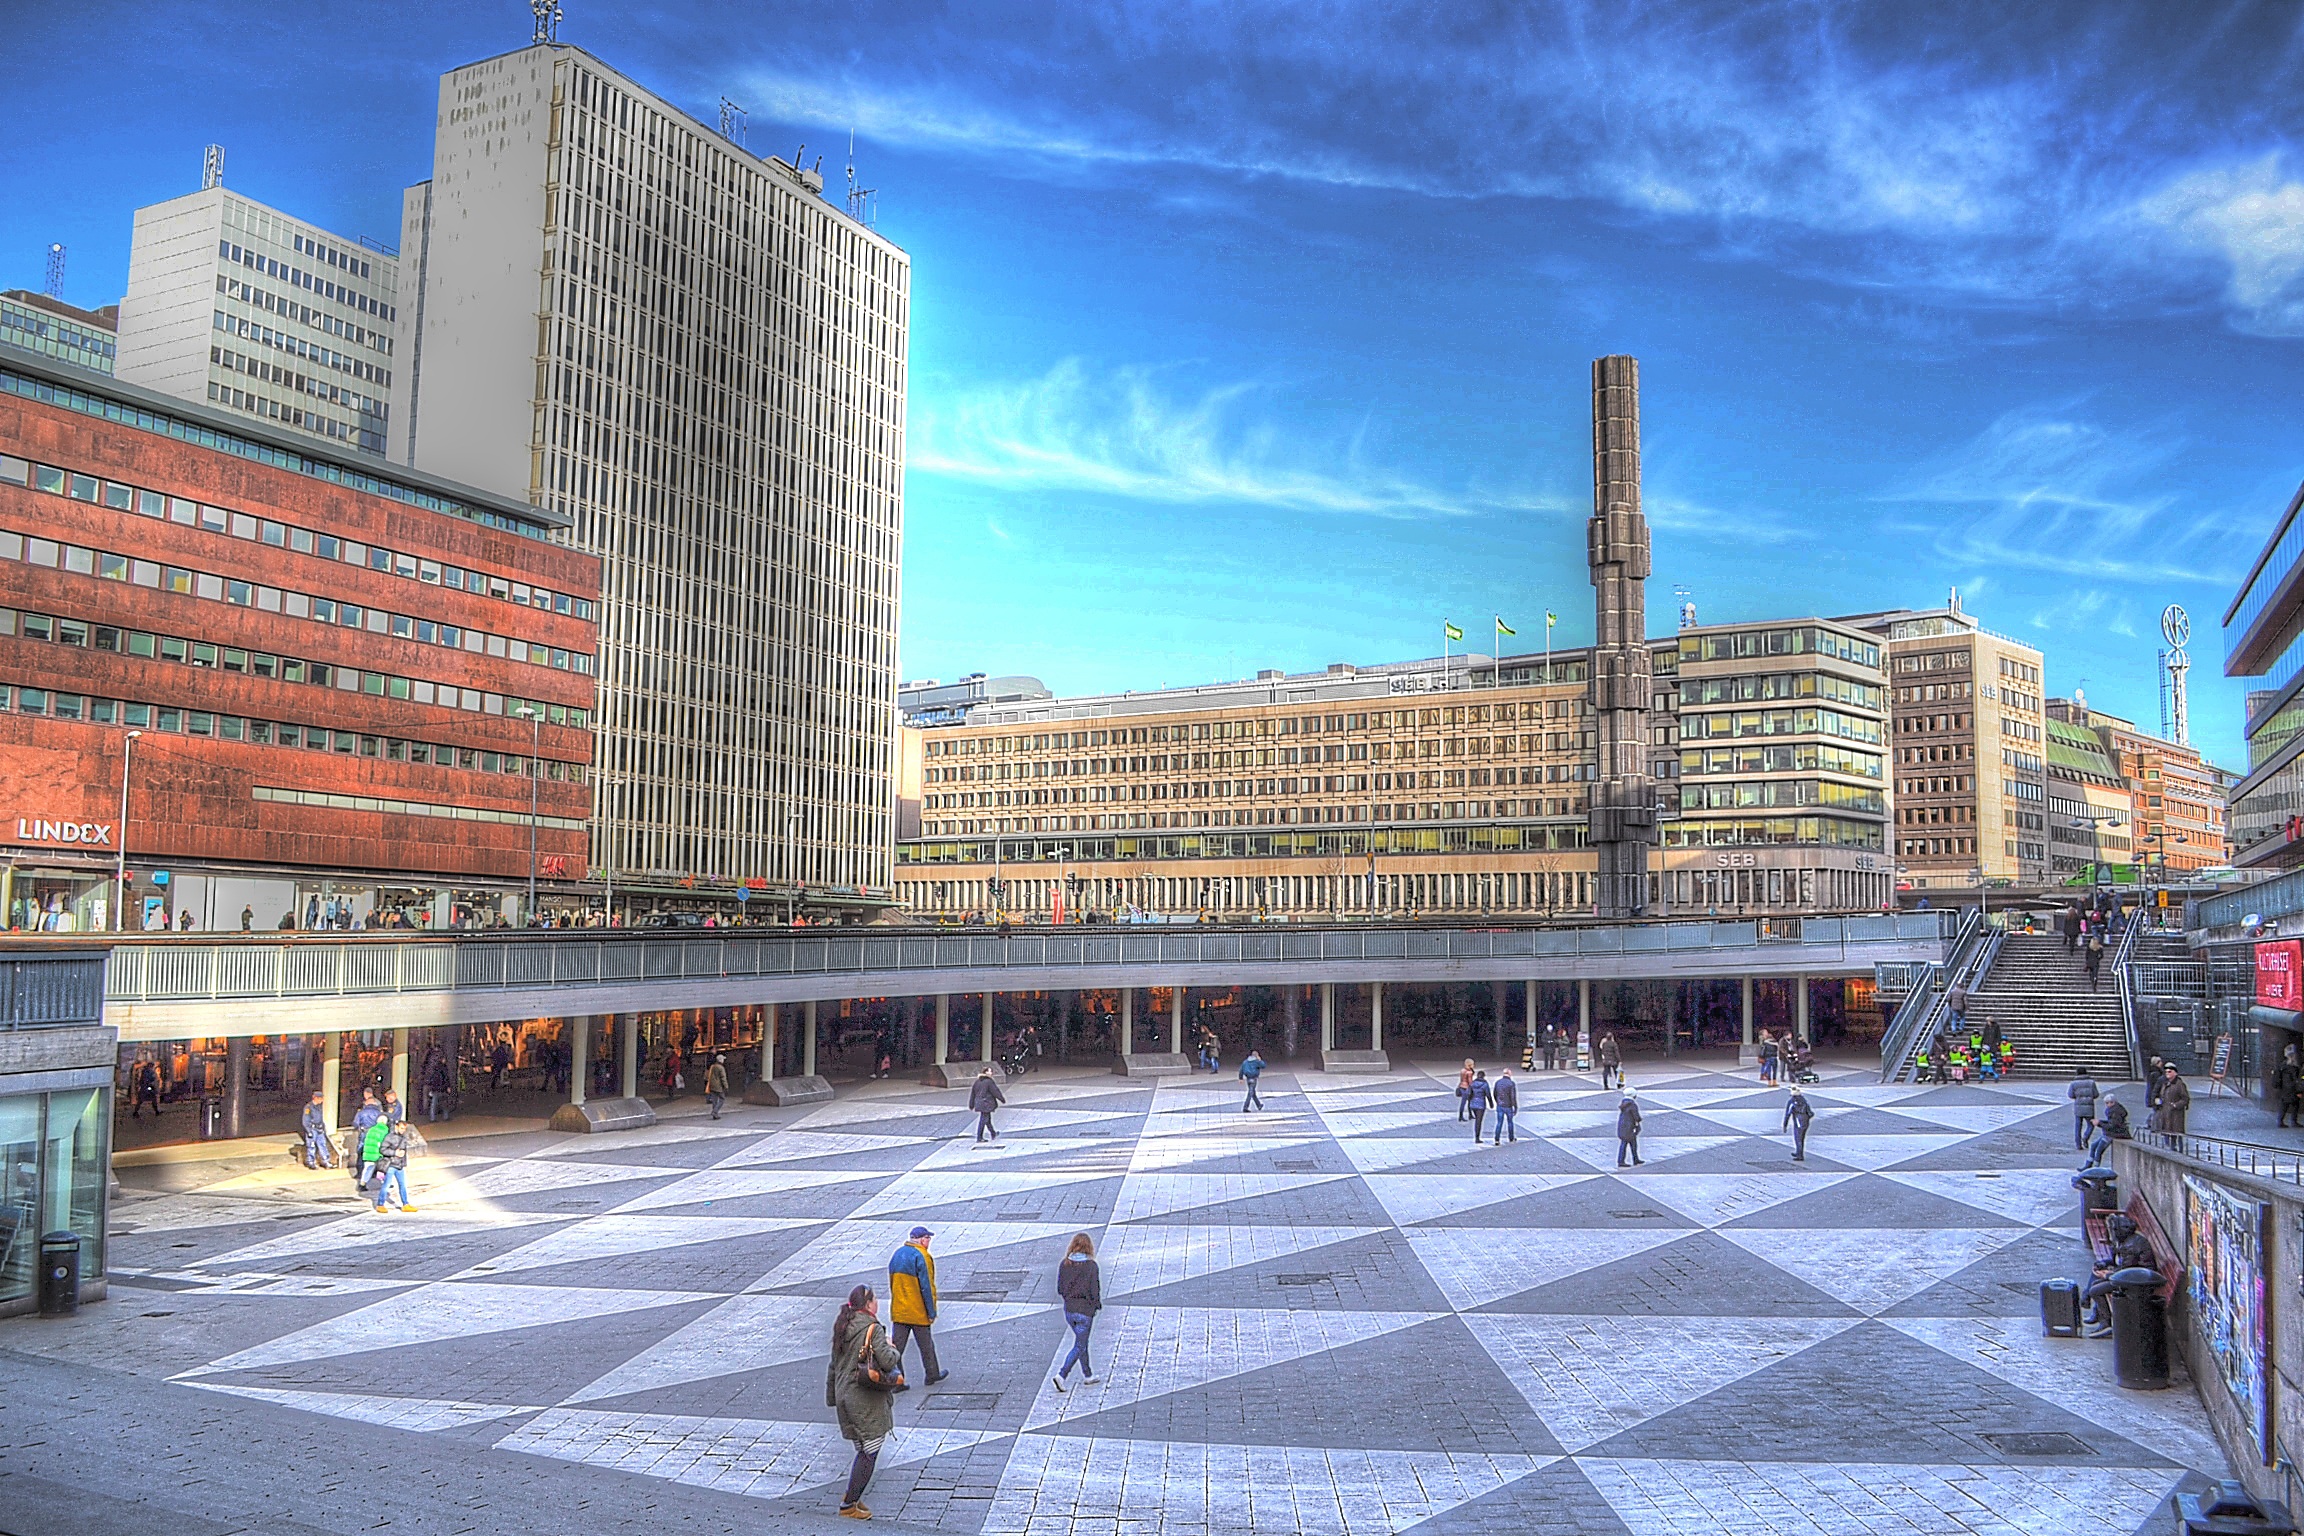
architecture, skyline, city, skyscraper, cityscape, downtown, plaza, square, plate, landmark, facade, tower block, sweden, town square, stockholm, metropolis, condominium, neighbourhood, urban area, sergels torg, human settlement, metropolitan area